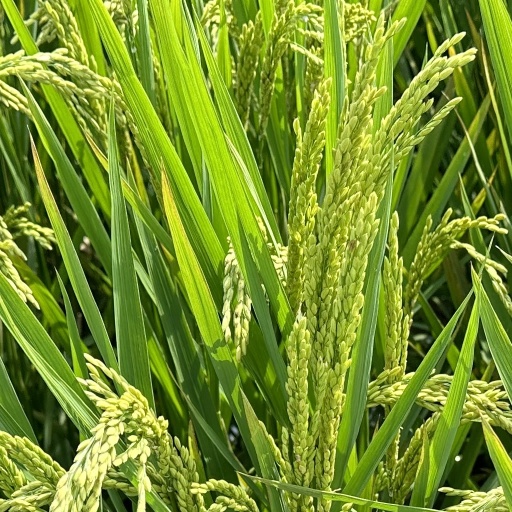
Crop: rice